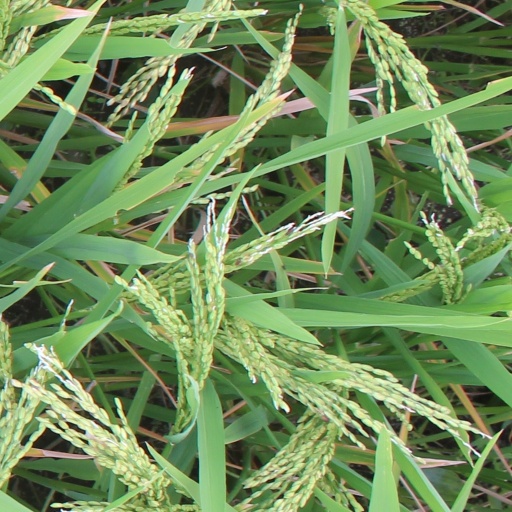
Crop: rice